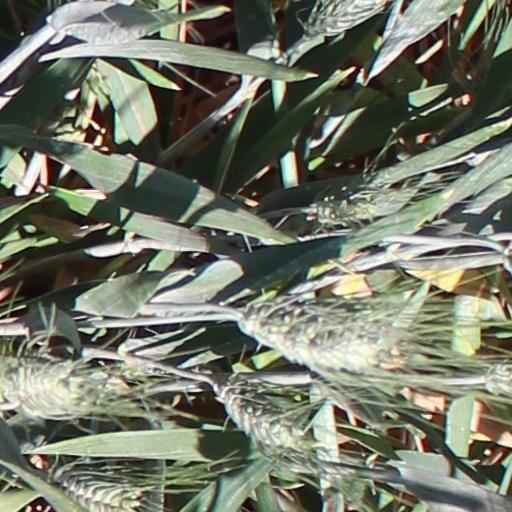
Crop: wheat